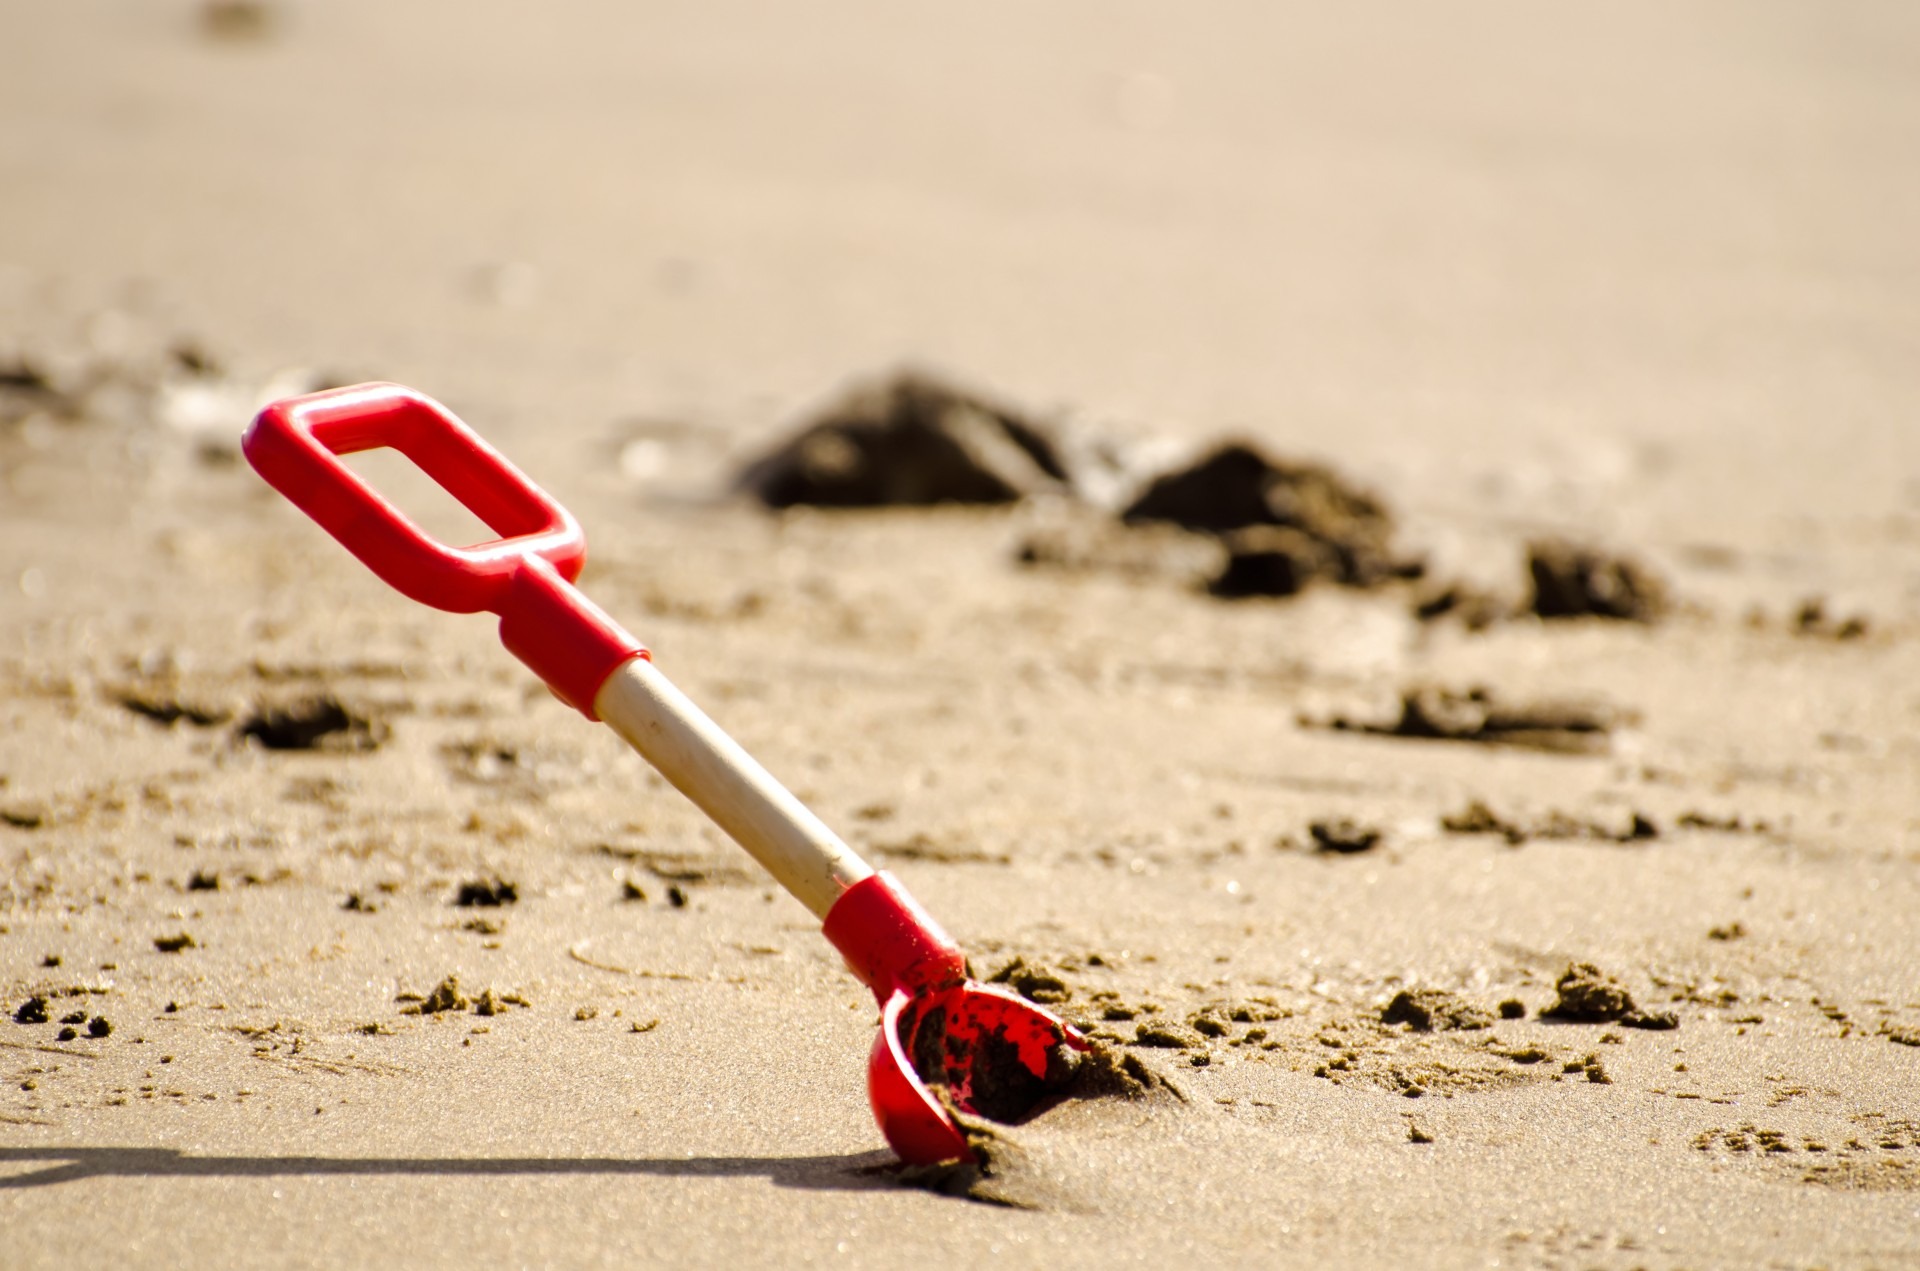
beach, sea, sand, people, game, summer, vacation, construction, spring, red, color, holiday, season, material, family, children, relaxation, joy, shovel, poke, scapula